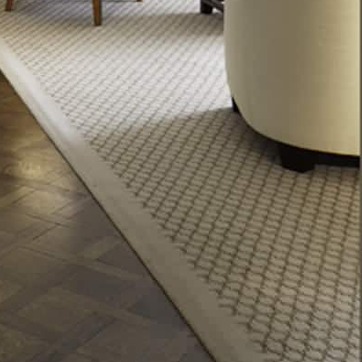
Material: carpet